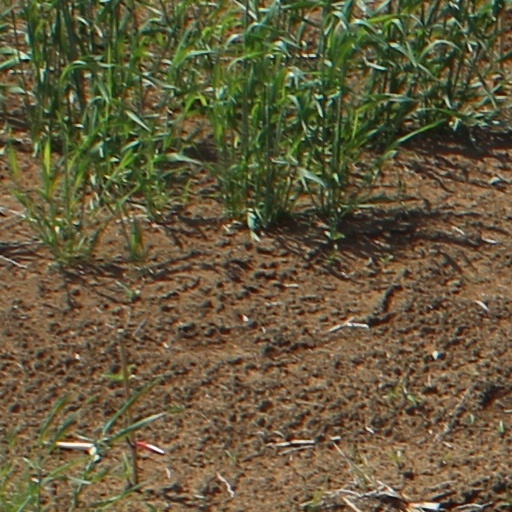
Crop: wheat